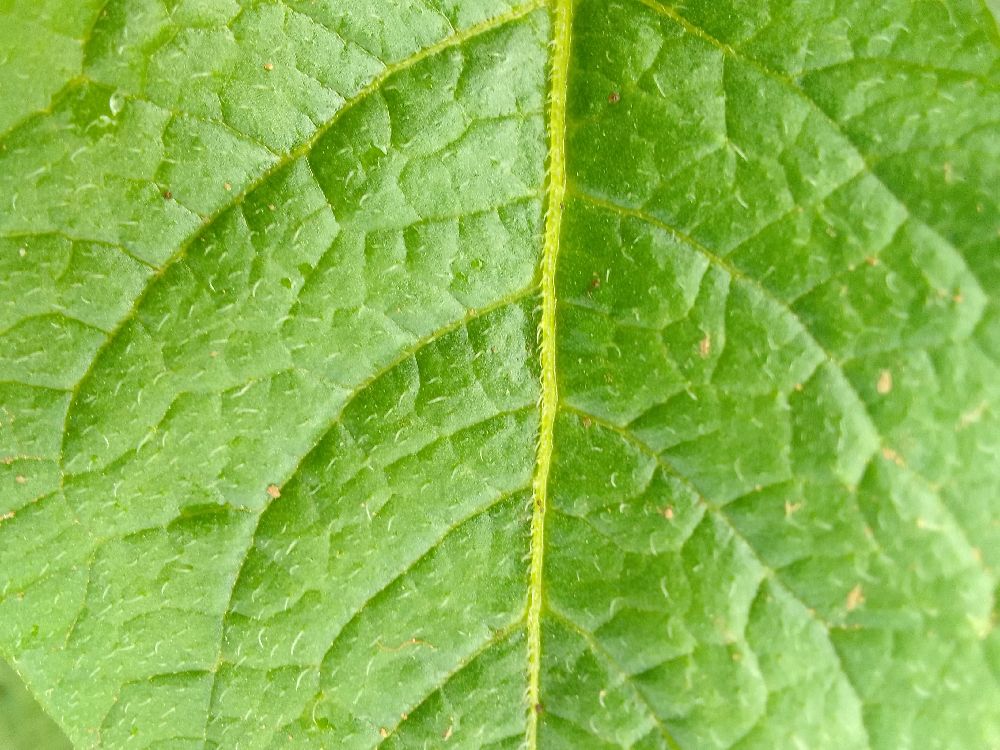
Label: Healthy